V8 engine

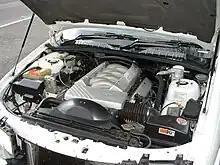
1991–1994 Holden V8 engine

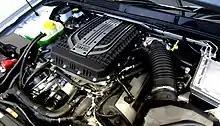
2011 Ford Modular V8 ("Boss") engine

V8 engines have been used in many forms of motorsport, from Formula One, IndyCar, NASCAR, DTM and V8 Supercars circuit racing, to Top Fuel drag racing.